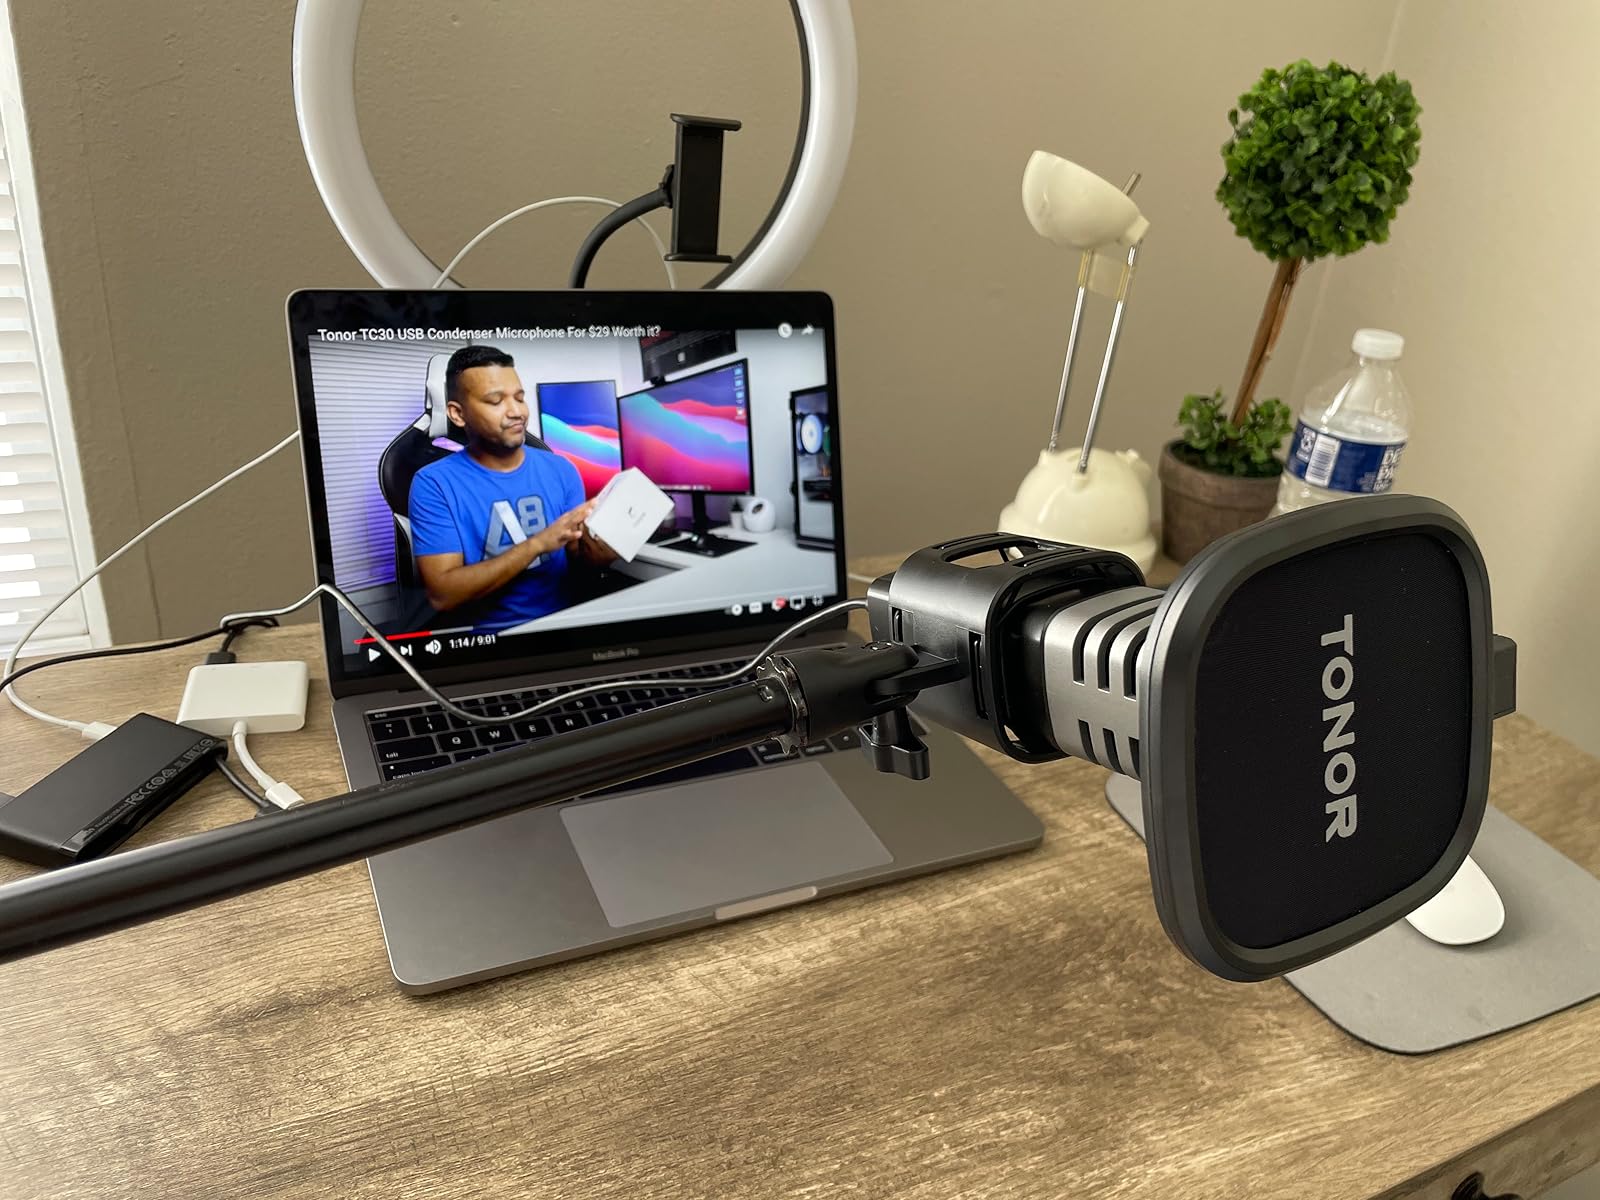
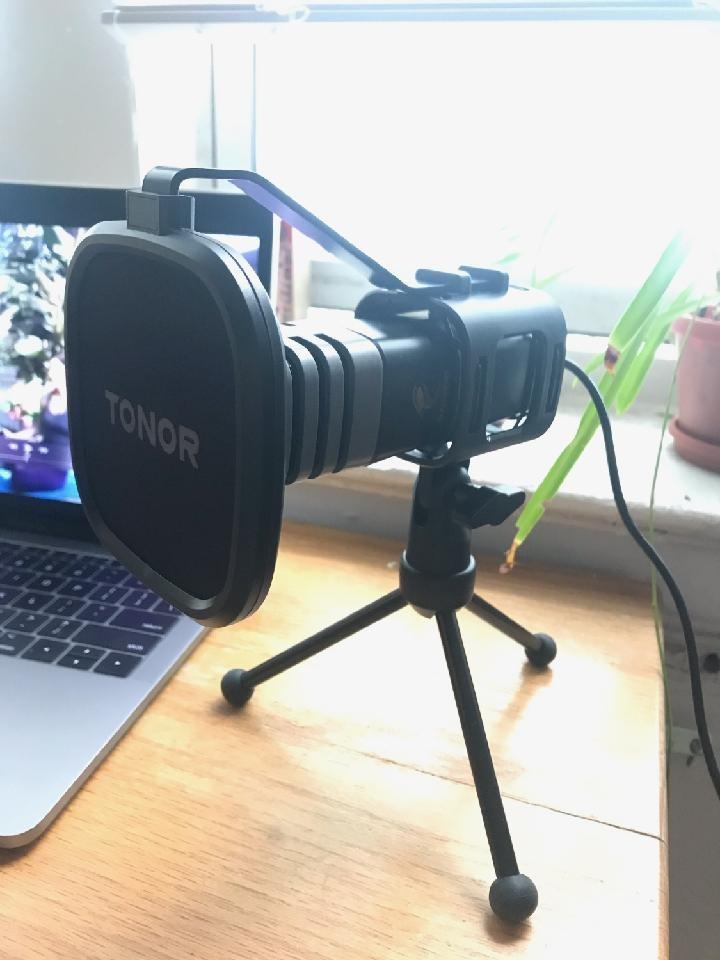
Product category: microphone
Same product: yes